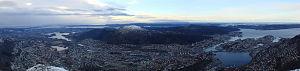
Løvstakken est l'une des sept montagnes qui entourent Bergen. Son sommet se trouve à 477m au-dessus du niveau de la mer.
Årstad est un bydel de Bergen, en Norvège. Il occupe Bergensdalen. On y trouve le CHU d'Haukeland, le stade du SK Brann, les cimetières de Møllendal et de Solheim et leurs carrés militaires, et la patinoire de la Bergenshallen.
La Vallée de Bergen est la principale vallée de la kommune du même nom. Elle s'étend au sud du centre de Bergen, de svartediket à Fana, entre Løvstakken et le massif de Byfjellene. Les principales villes s'y trouvant sont Minde, Nesttun, Fantoft, Landås et Paradis. Trois bydeler en font partie: Fana, Bergenhus et Årstad.
Bergen est une ville du sud-ouest de la Norvège, capitale du comté de Hordaland. Bergen est la deuxième ville du pays avec 278 121 habitants. C'est également une ville portuaire, une ville universitaire et un évêché.